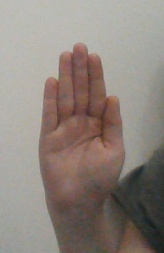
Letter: seen